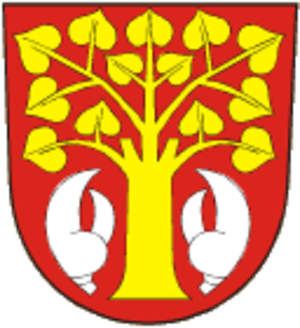
Rakov est une commune du district de Přerov, dans la région d'Olomouc, en République tchèque. Sa population s'élevait à 406 habitants en 2018.